Priya Bapat

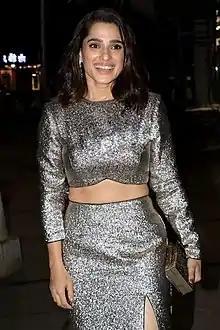
Bapat in 2022

Priya Bapat is an Indian actress who mainly works in Marathi films. She is known for her roles in the movies "Kaksparsh" and "Aamhi Doghi", for which she won the Best Actress award at the Screen Awards in 2013, and "Happy Journey", for which she won the Best Actress Maharashtra State Film Award and was nominated in the Best Actress category at the Marathi Filmfare Awards in 2014.